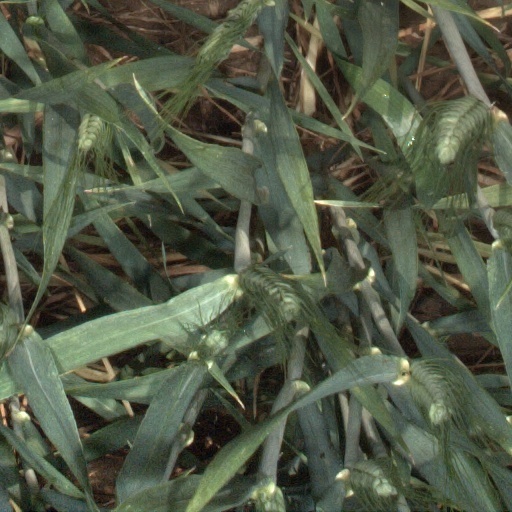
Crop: wheat